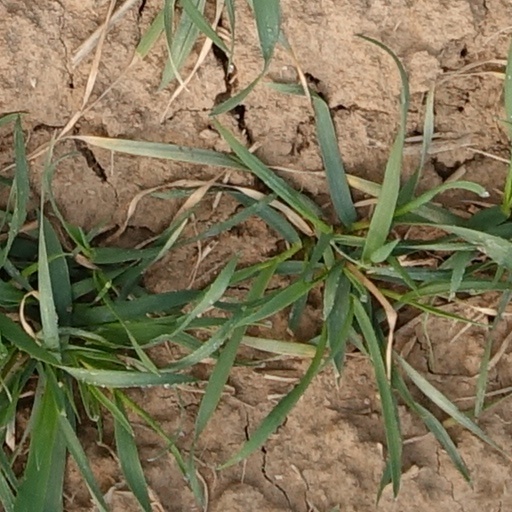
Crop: wheat